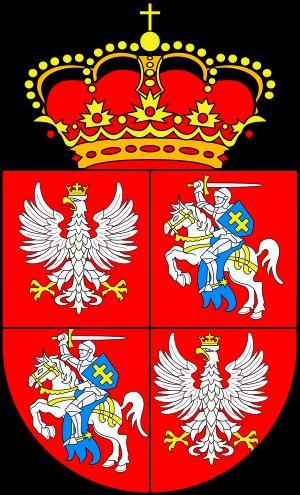
Rzeczpospolita signifie en polonais « république ». C'est également le nom de l'État polonais à partir de l'adoption du régime parlementaire :
"Le terme français noblesse polonaise englobe la haute noblesse et la grande noblesse titrée ainsi que la moyenne et la petite noblesse de la République des Deux Nations, appelée aussi ""République nobiliaire"" du fait de l'importance numérique et politique des nobles. En effet, le blason et les privilèges d’état nobiliaire étaient le partage aussi bien des membres de la petite noblesse que de grands magnats de la haute noblesse.
L’union de Lublin est un traité politique signé le 1ᵉʳ juillet 1569 à Lublin, qui unit le royaume de Pologne et le grand-duché de Lituanie en un seul État, la république des Deux Nations, État dirigé par une monarchie électorale.
L'Union de Pologne-Lituanie se rapporte à une série d'actes d'alliance entre le royaume de Pologne et le grand-duché de Lituanie qui aboutissent à la création en 1569 de l'État fédéré de la République des Deux Nations, une république aristocratique sous le règne d'un roi élu, ainsi qu'à la volonté de création d'un État unitaire éphémère au cours des partages de la Pologne en 1791.